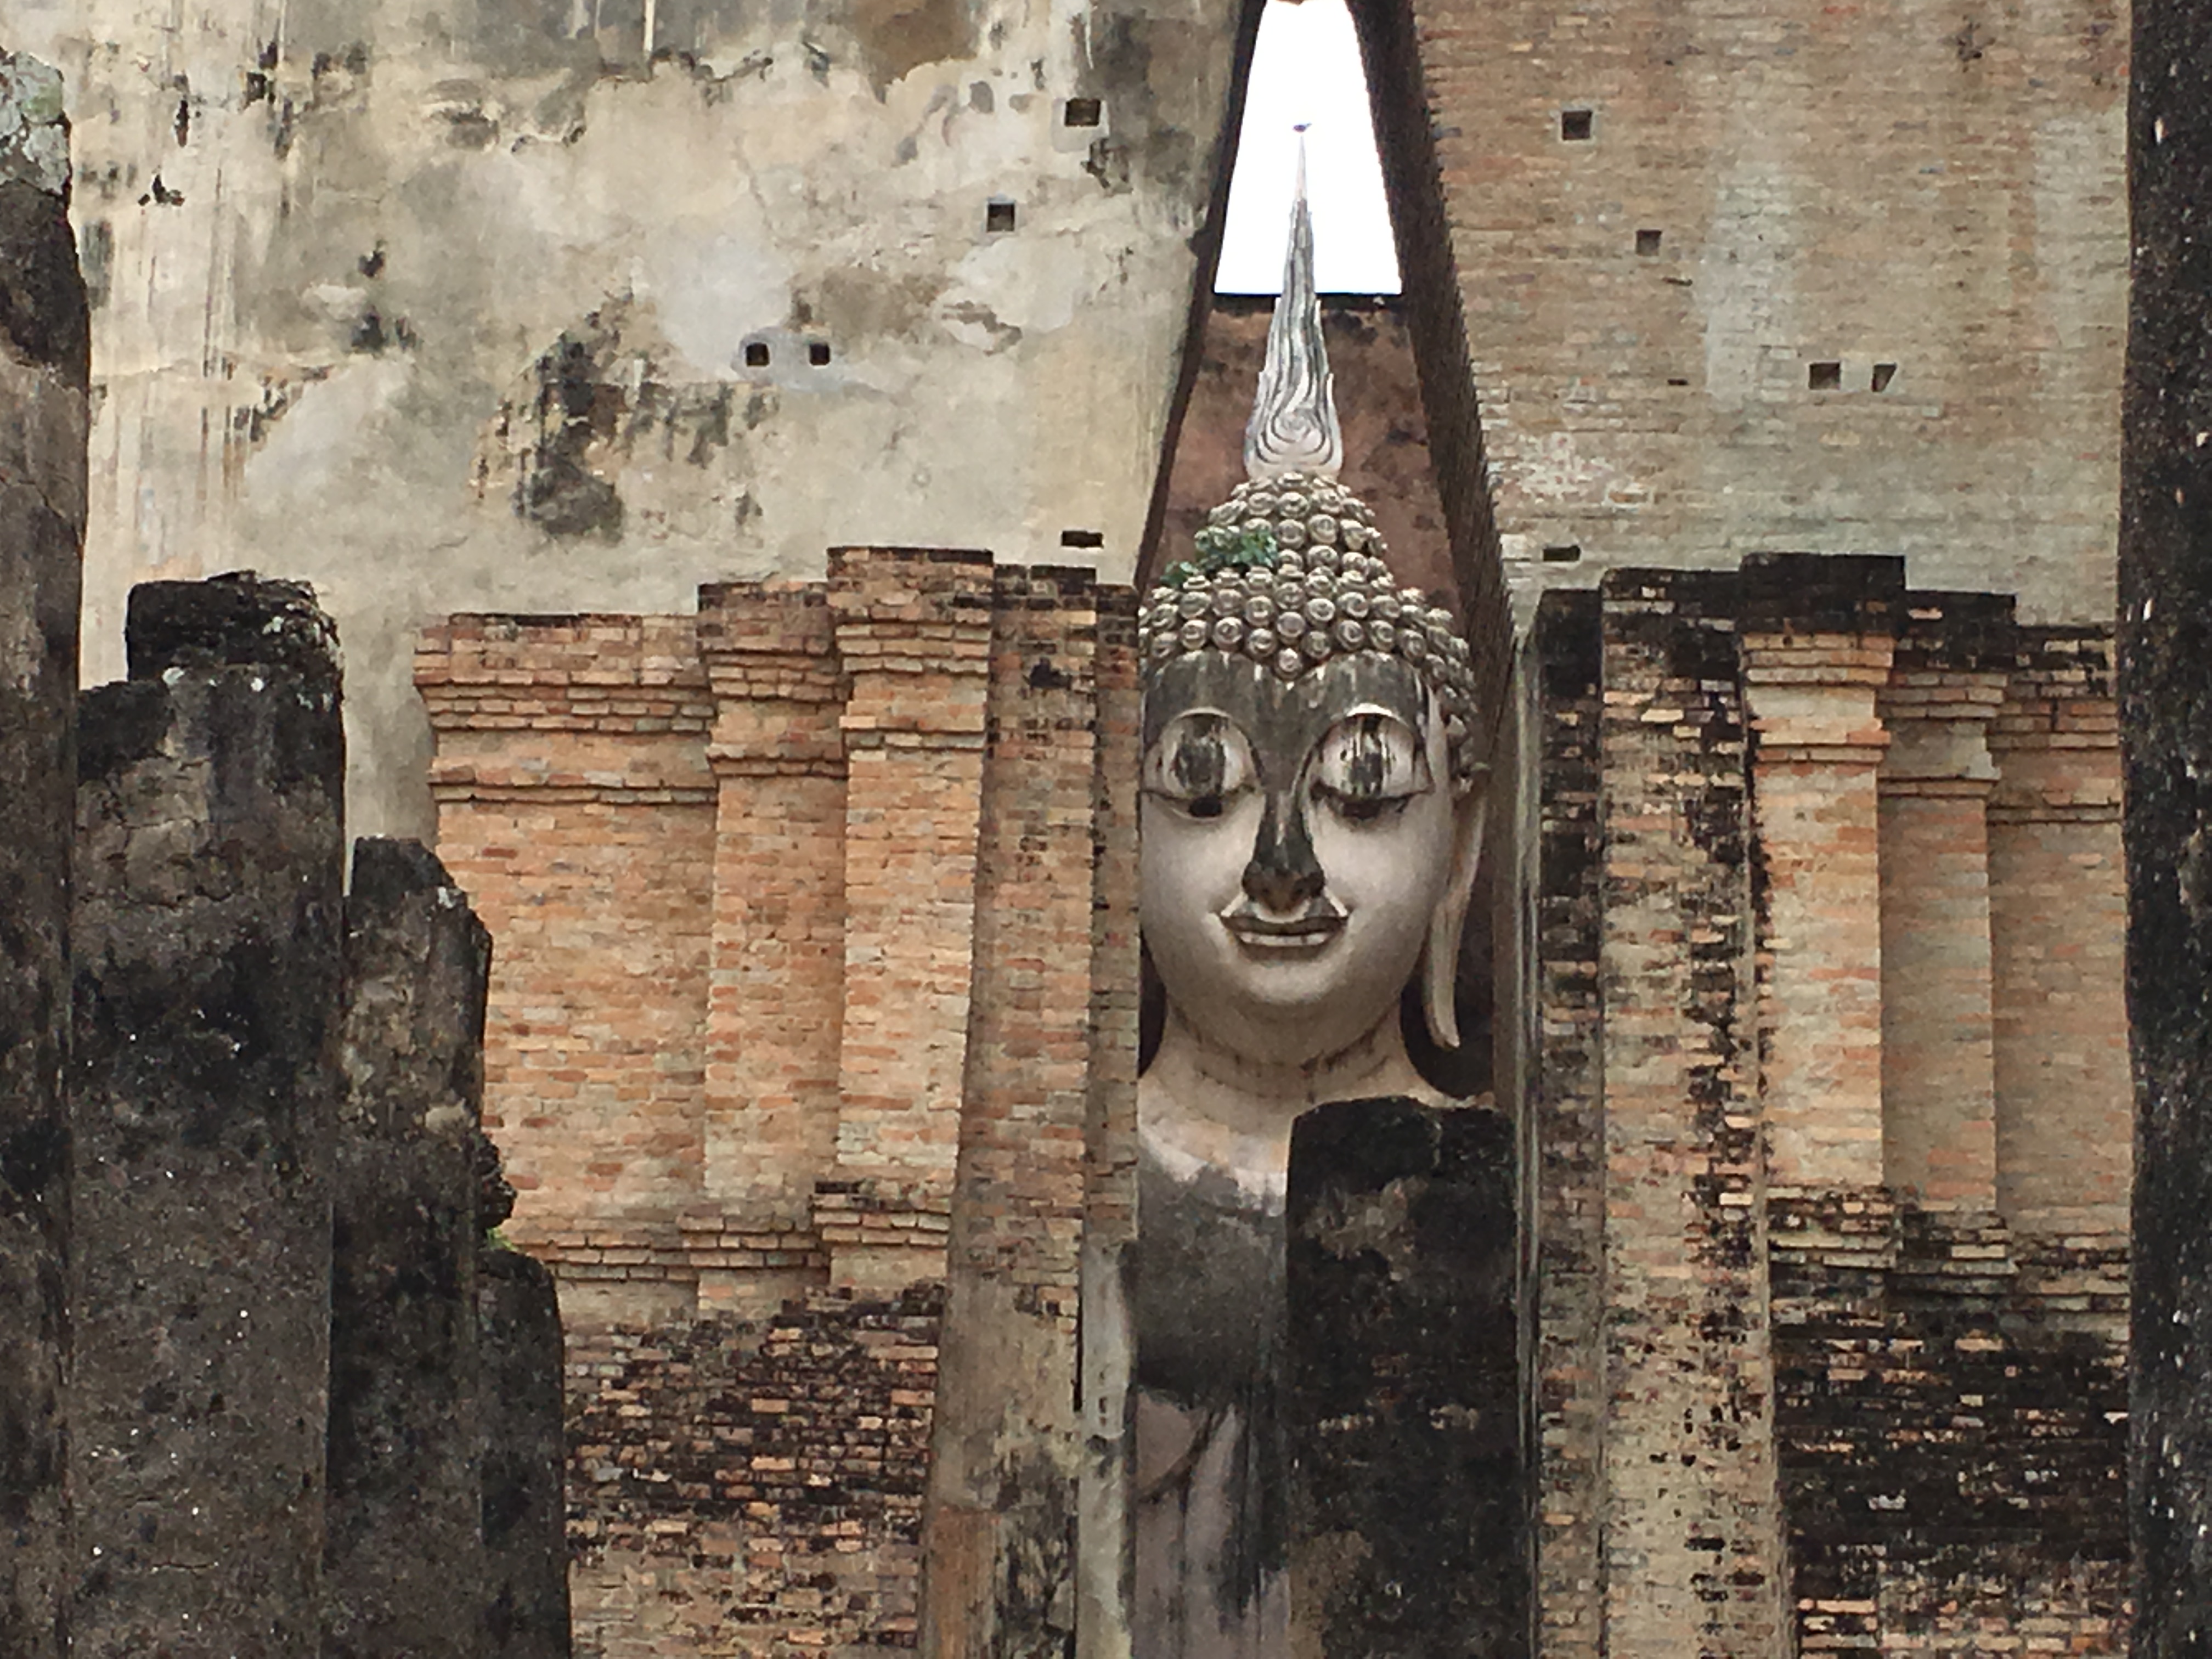
nature, wall, art, visual arts, carving, temple, architecture, brick, ancient history, sculpture, stone carving, wood, illustration, building, fictional character